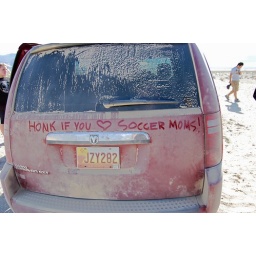
Enough to entertain teenage girls that were sitting in the car too long.